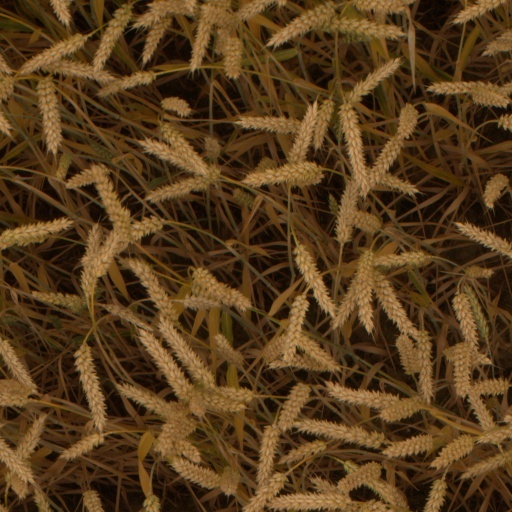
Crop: wheat